History of magic

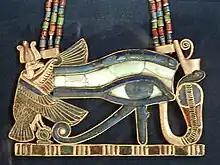
Ancient Egyptian Eye of Horus amulet

Magic was invoked in many kinds of rituals and medical formulae, and to counteract evil omens. Defensive or legitimate magic in Mesopotamia ("asiputu" or "masmassutu" in the Akkadian language) were incantations and ritual practices intended to alter specific realities. The ancient Mesopotamians believed that magic was the only viable defense against demons, ghosts, and evil sorcerers. To defend themselves against the spirits of those they had wronged, they would leave offerings known as "kispu" in the person's tomb in hope of appeasing them. If that failed, they also sometimes took a figurine of the deceased and buried it in the ground, demanding for the gods to eradicate the spirit, or force it to leave the person alone.